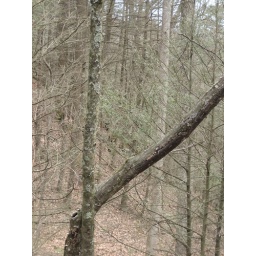
Yes there really is 2 bears in this picture. See that little black spot in the middle of the two branches